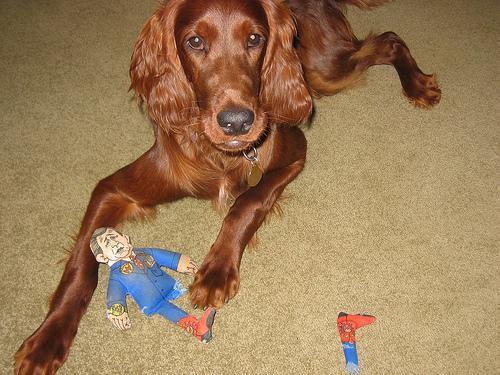
Irish_setter